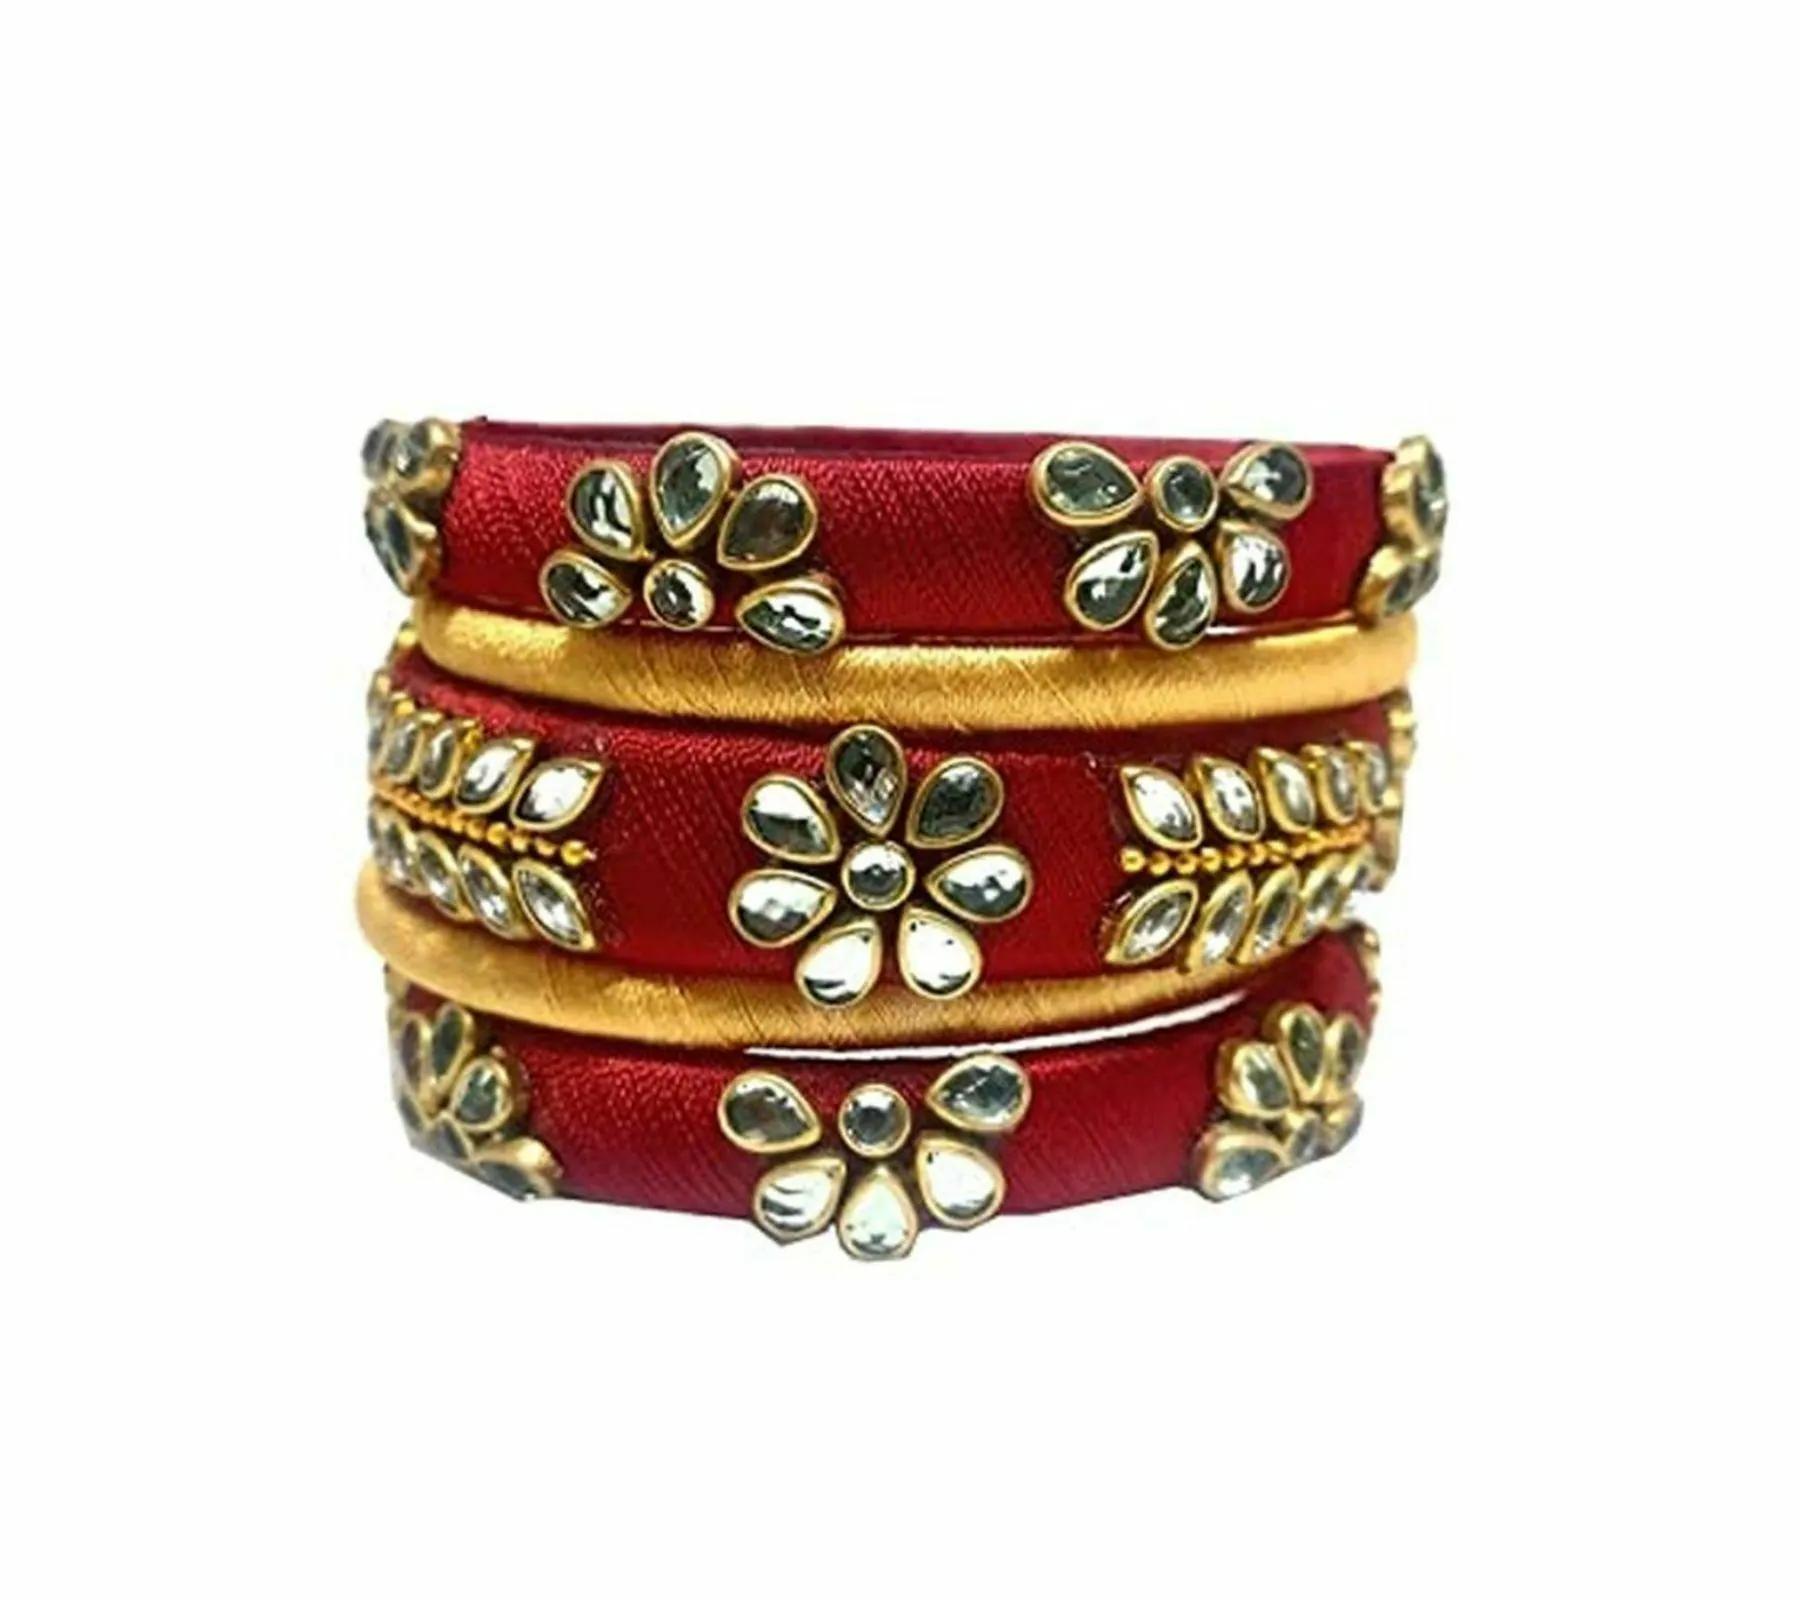
 Aashirwad Traders Handmade Maroon and Golden Shine Silk Thread, Kundan and Plastic Bangles (Women) - 2.4 (set of 5)
Type: Bracelets
Brand: Aashirwad Traders
Price: Rs. 325
Fashionable trendy and party wear jewelery for women.Disclaimer:5 Bangles
Features: Fashionable trendy and party wear jewelery for women,Silk thread bangles available size2.2, 2.4, 2.6, 2.8, 2.10,Type handmade,material shine silk thread and kundan,Usage traditional, partywear and perfect match for silk saree and the lehengas.,#Unique Designs,#Durable and long-lasting
Included: 5 Bangles